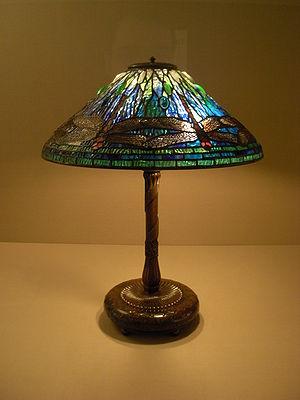
Une lampe de chevet est une lampe située près du lit, à hauteur de la tête, dans une chambre à coucher. Elle est soit accrochée au mur, soit posée sur une table de nuit. Elle sert à éclairer la personne qui est assise ou allongée, de façon à lui permettre par exemple de lire.
Clara Driscoll, née en 1861 à Tallmadge en Ohio, est une conceptrice et une directrice aux Studios Tiffany, l'entreprise de Louis Comfort Tiffany à New York.